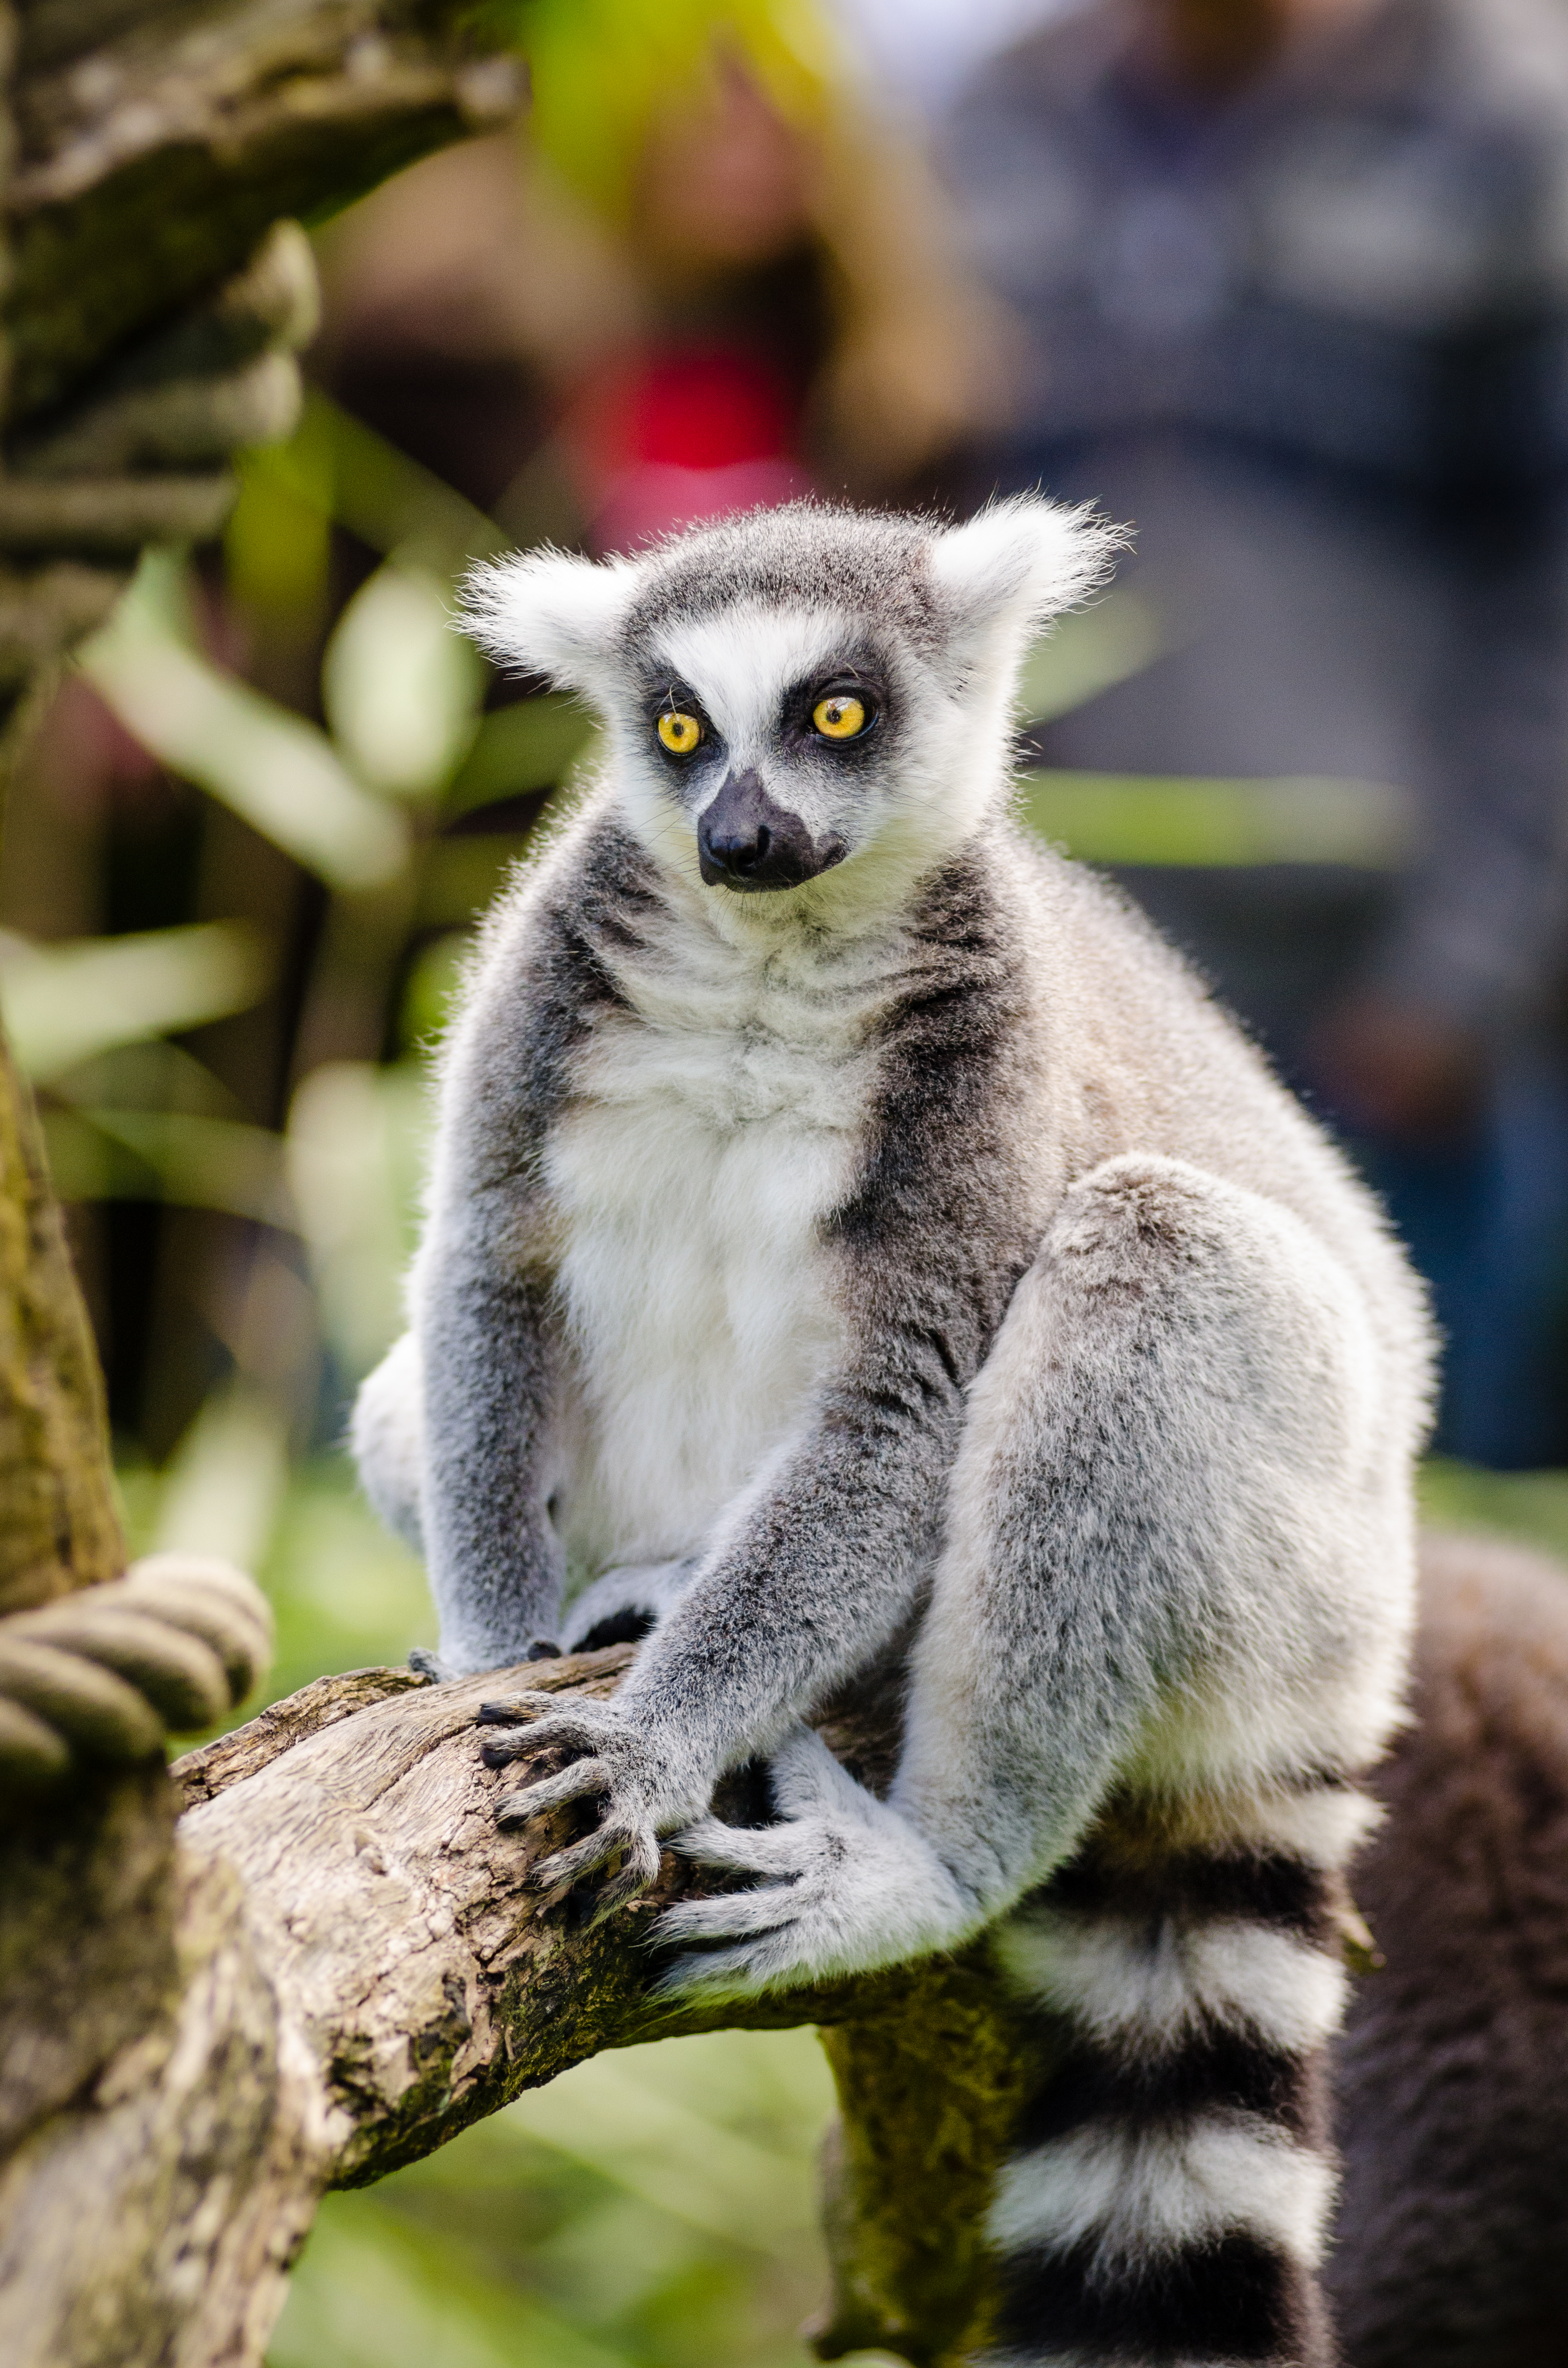
tree, bokeh, ring, feet, animal, cute, wildlife, zoo, fur, mammal, nikon, fauna, primate, eyes, hands, animals, madagascar, vertebrate, tier, fell, augen, baum, adorable, lemur, d7000, niedlich, tailed, catta, katta, tierpart, madagaskar, fuse, gr n, s s, h nde